Peter Lines

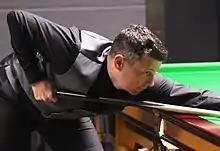
Lines at the 2016 Paul Hunter Classic

Peter Lines (born 11 December 1969) is an English former professional snooker player. He has reached the semi-finals of one ranking tournament, the 2018 Paul Hunter Classic. He reached his highest ranking, 42nd in the world, in 1999. He is the father of professional snooker player Oliver Lines. In January 2022, he won the 2022 UK Seniors Championship, part of the World Seniors Tour.